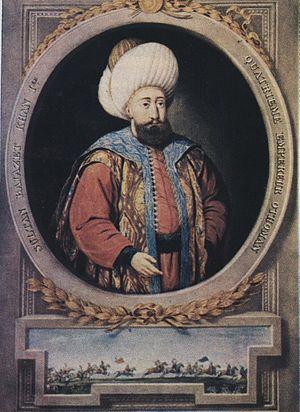
Cette page dresse une liste de personnalités mortes au cours de l'année 1403 :